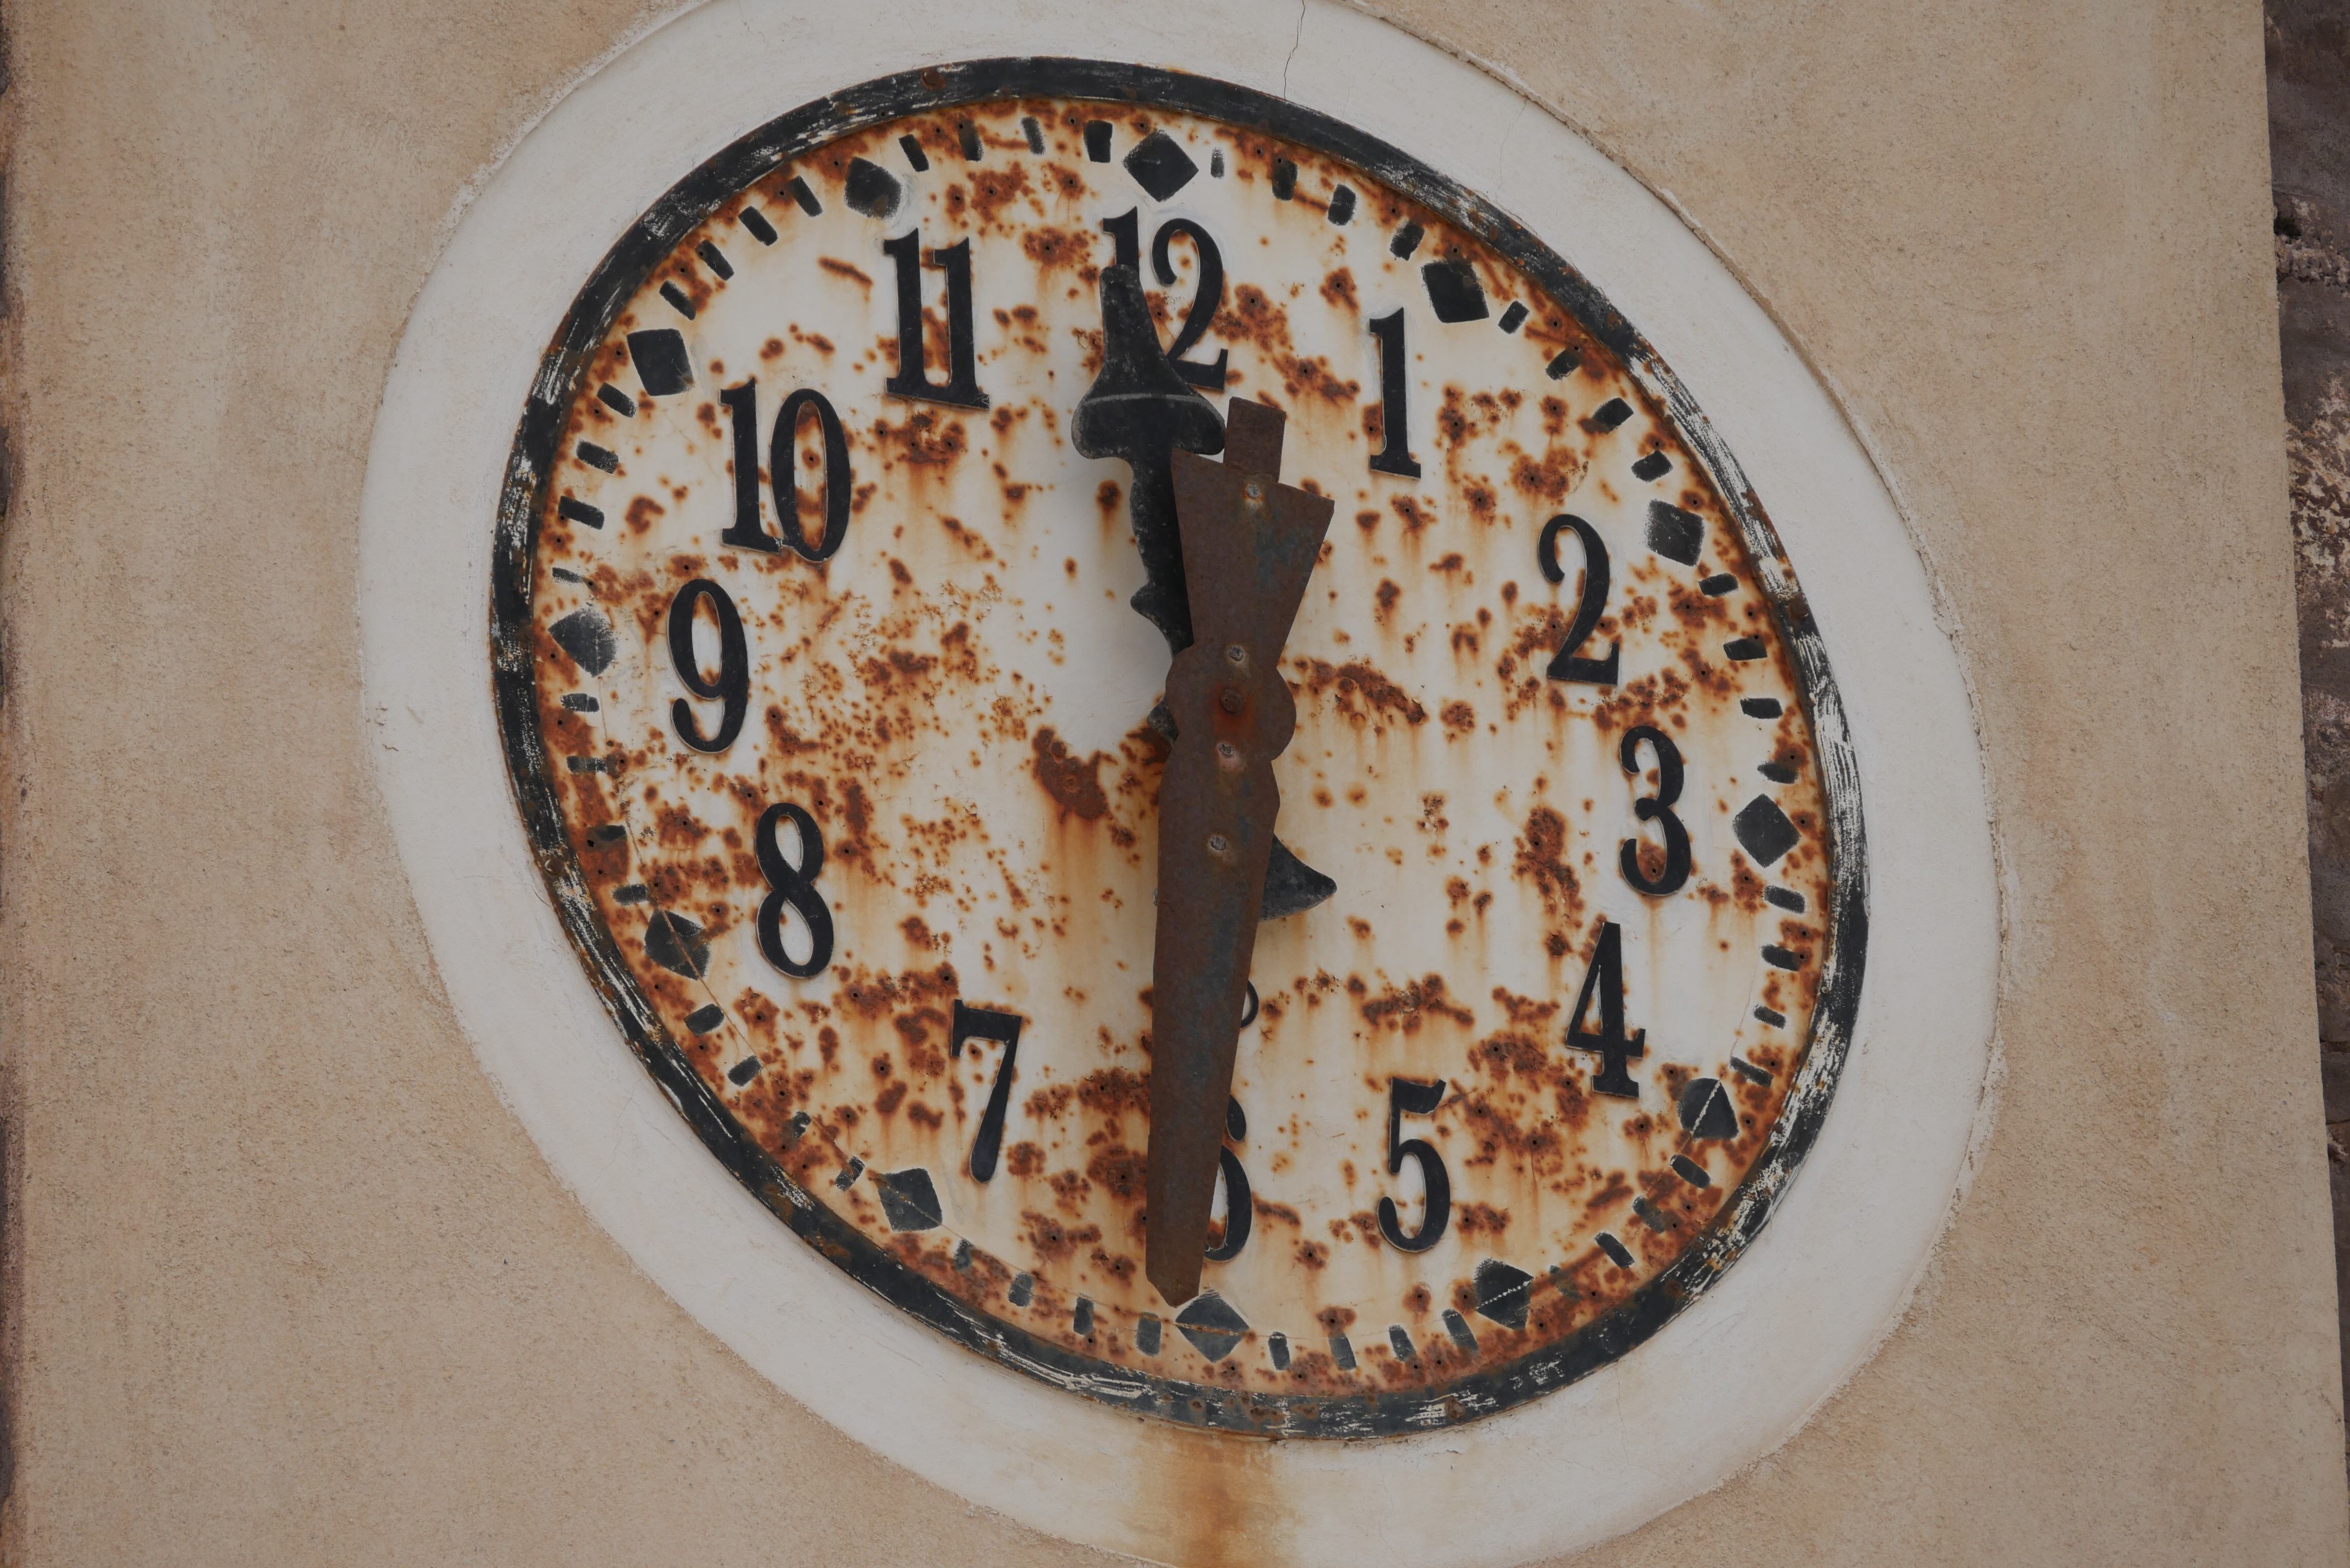
window, clock, number, old, rust, timepiece, dial, circle, bell tower, bookmark, art, design, rusty, mosaic, carving, shape, ancient history